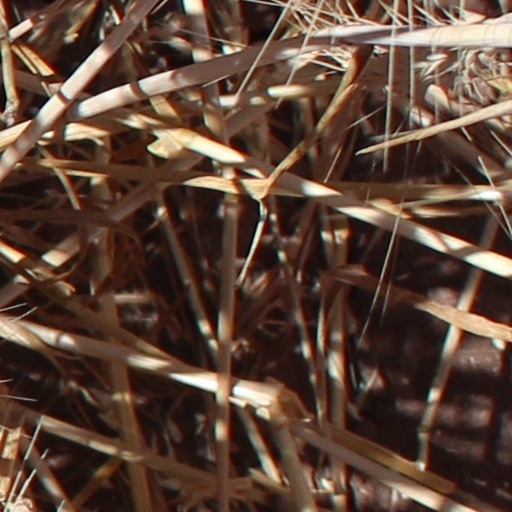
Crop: wheat